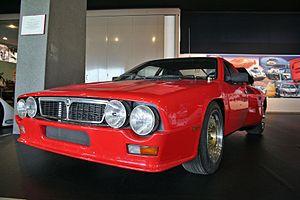
La Scuderia Lancia, qui deviendra plus tard la Squadra Corse HF Lancia est l'atelier de course de l'entreprise automobile Lancia e Cia, créé en 1952 par Gianni Lancia, fils du fondateur de la marque. La Scuderia Lancia débute officiellement en compétition en sports mécaniques où elle s'illustre notamment à la Carrera Panamericana, à la Targa Florio ou aux Mille Miglia. L'écurie s'est aussi engagée en Formule 1 en 1954-1955, sans briller particulièrement. La Squadra Corse a su rebondir en Championnat du Monde d'Endurance avec la conquête de trois titres mondiaux entre 1979 et 1981 et en rallyes en remportant onze titres des constructeurs et quatre titres pilotes entre 1974 et 1992. Depuis fin 1991, Lancia a cessé tout engagement officiel en compétition automobile.
La Lancia Rally 037 est une voiture de compétition spécialement conçue pour être engagée en rallyes. Fabriquée par le constructeur italien Lancia dans les années 1980 pour être engagée par la Scuderia Lancia en Championnat du monde des rallyes, un modèle de série, stradale, basé sur la version de rallye, a été construit à 200 exemplaires, pour répondre aux exigences de la catégorie Groupe B.